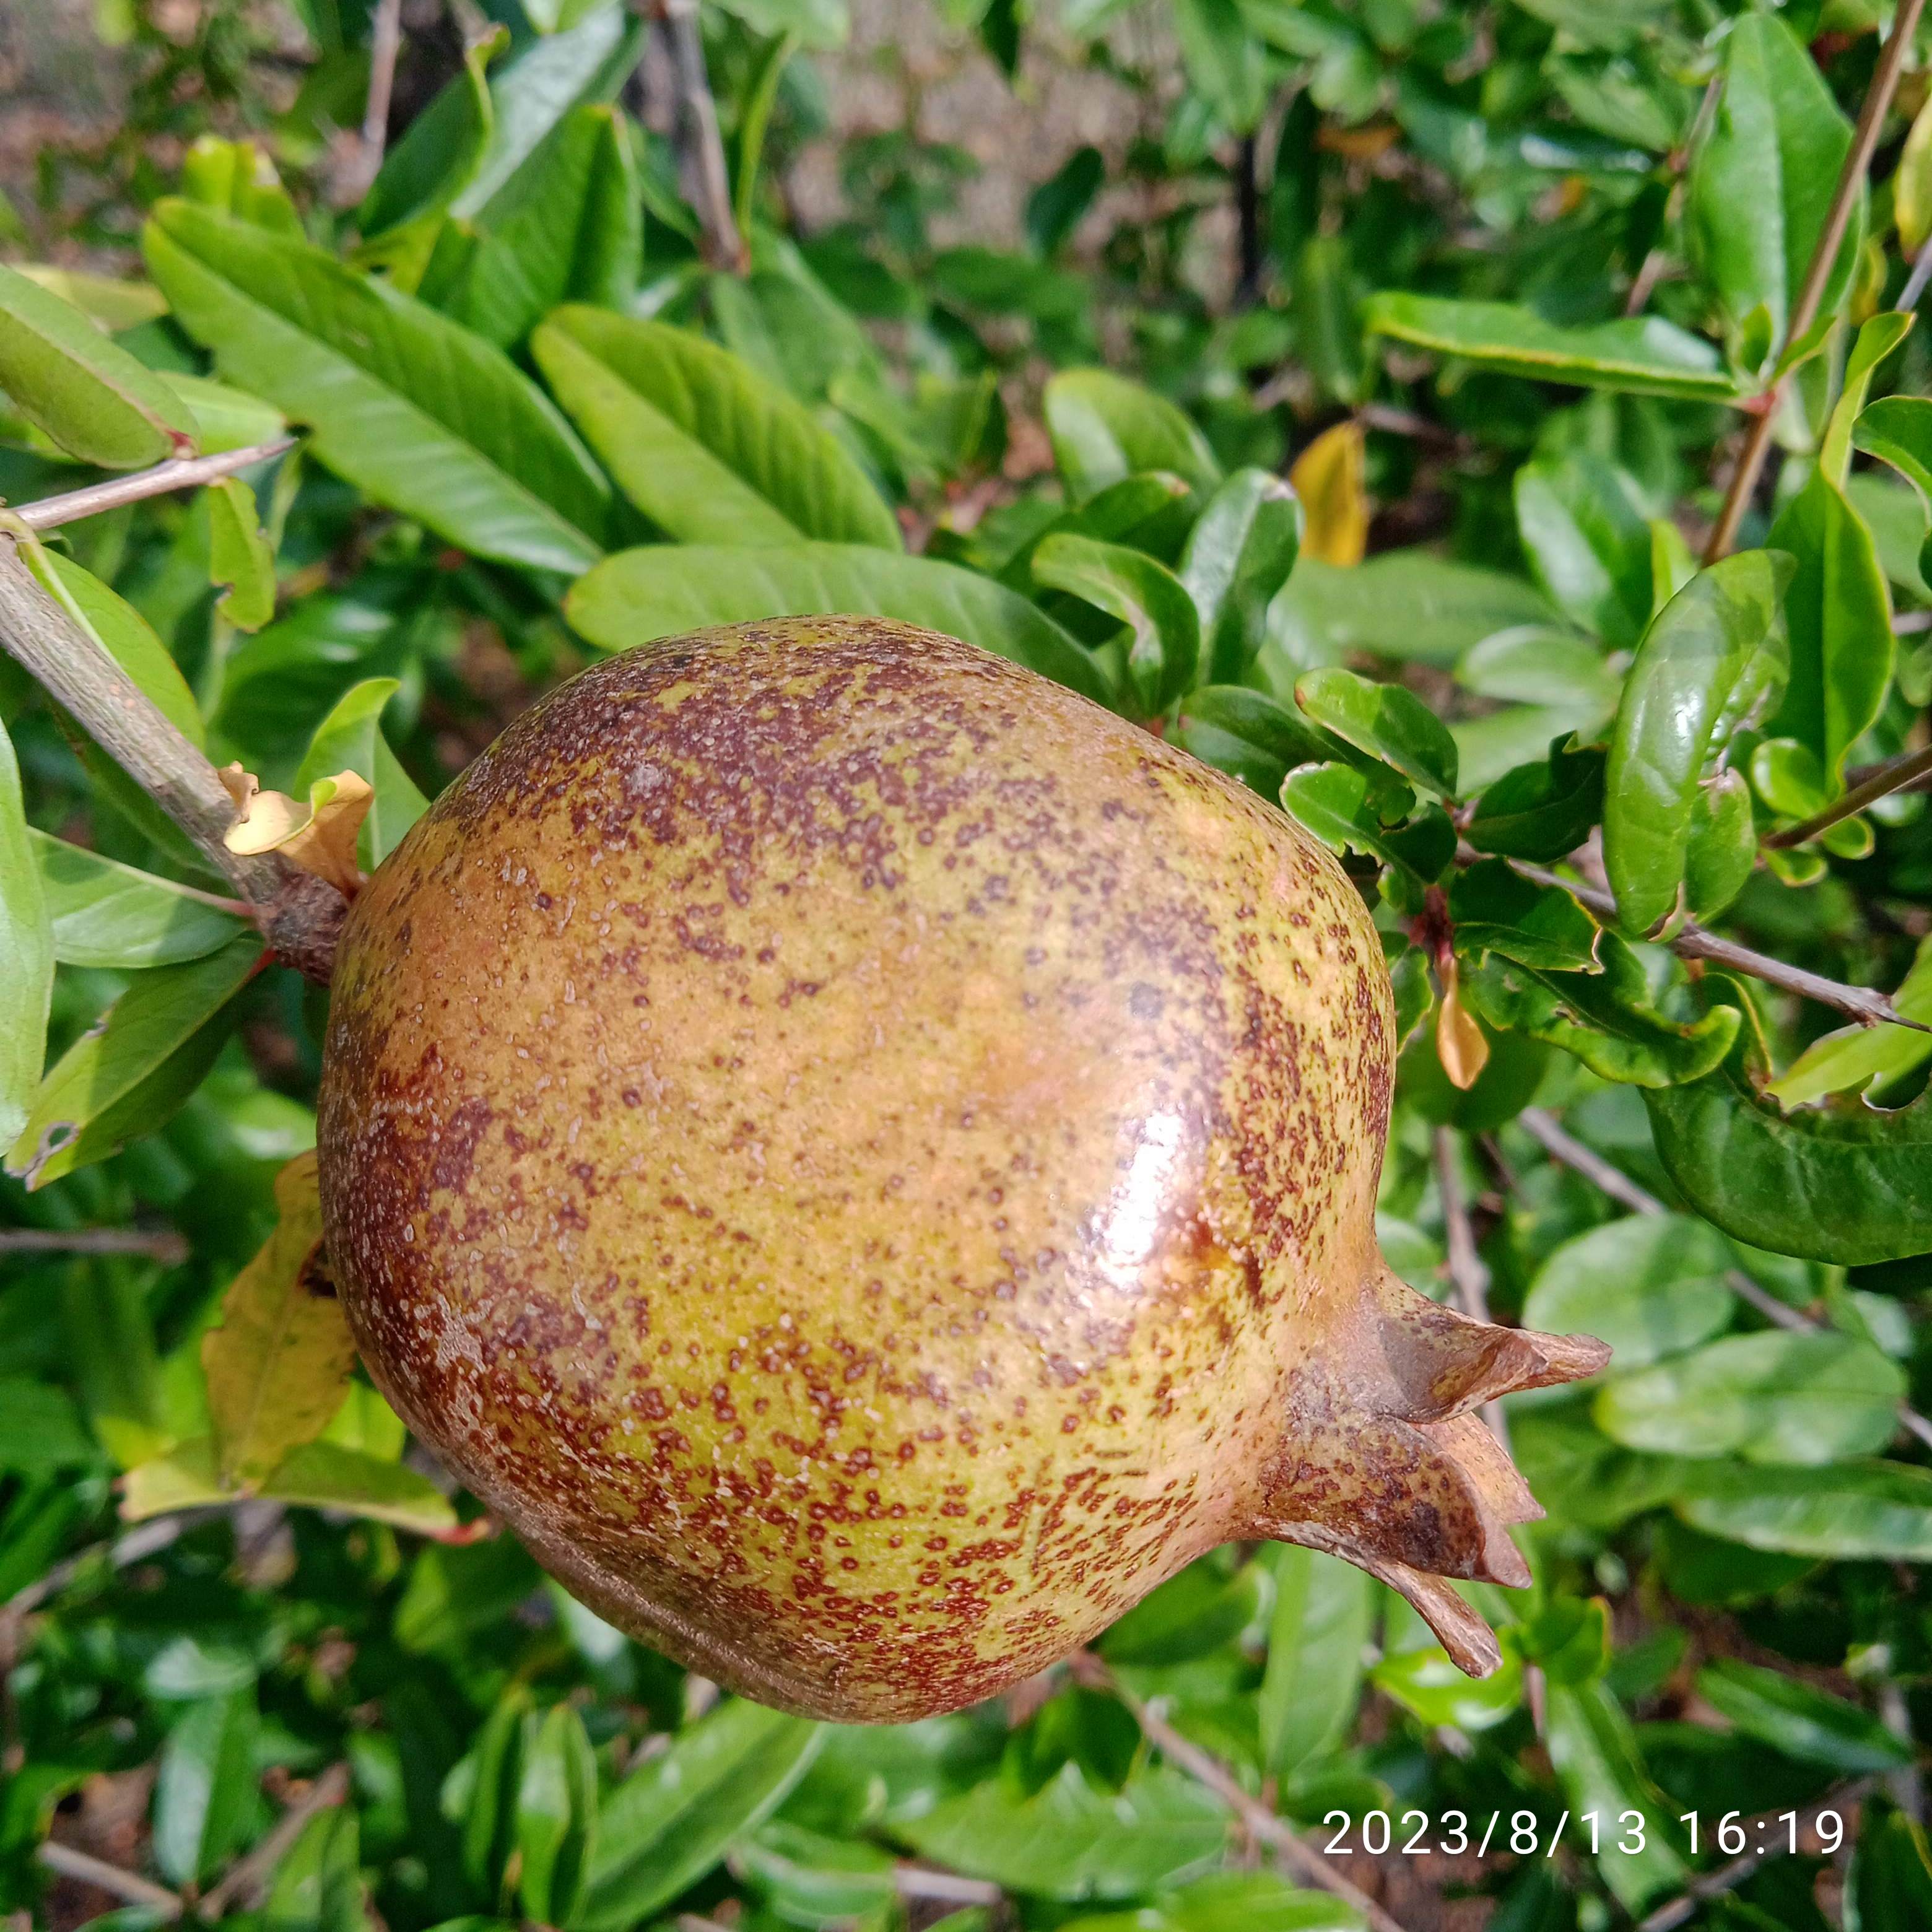
Label: Cercospora